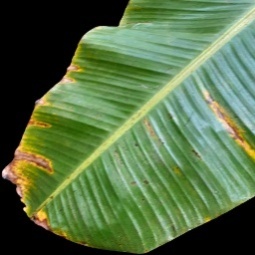
Label: Potassium